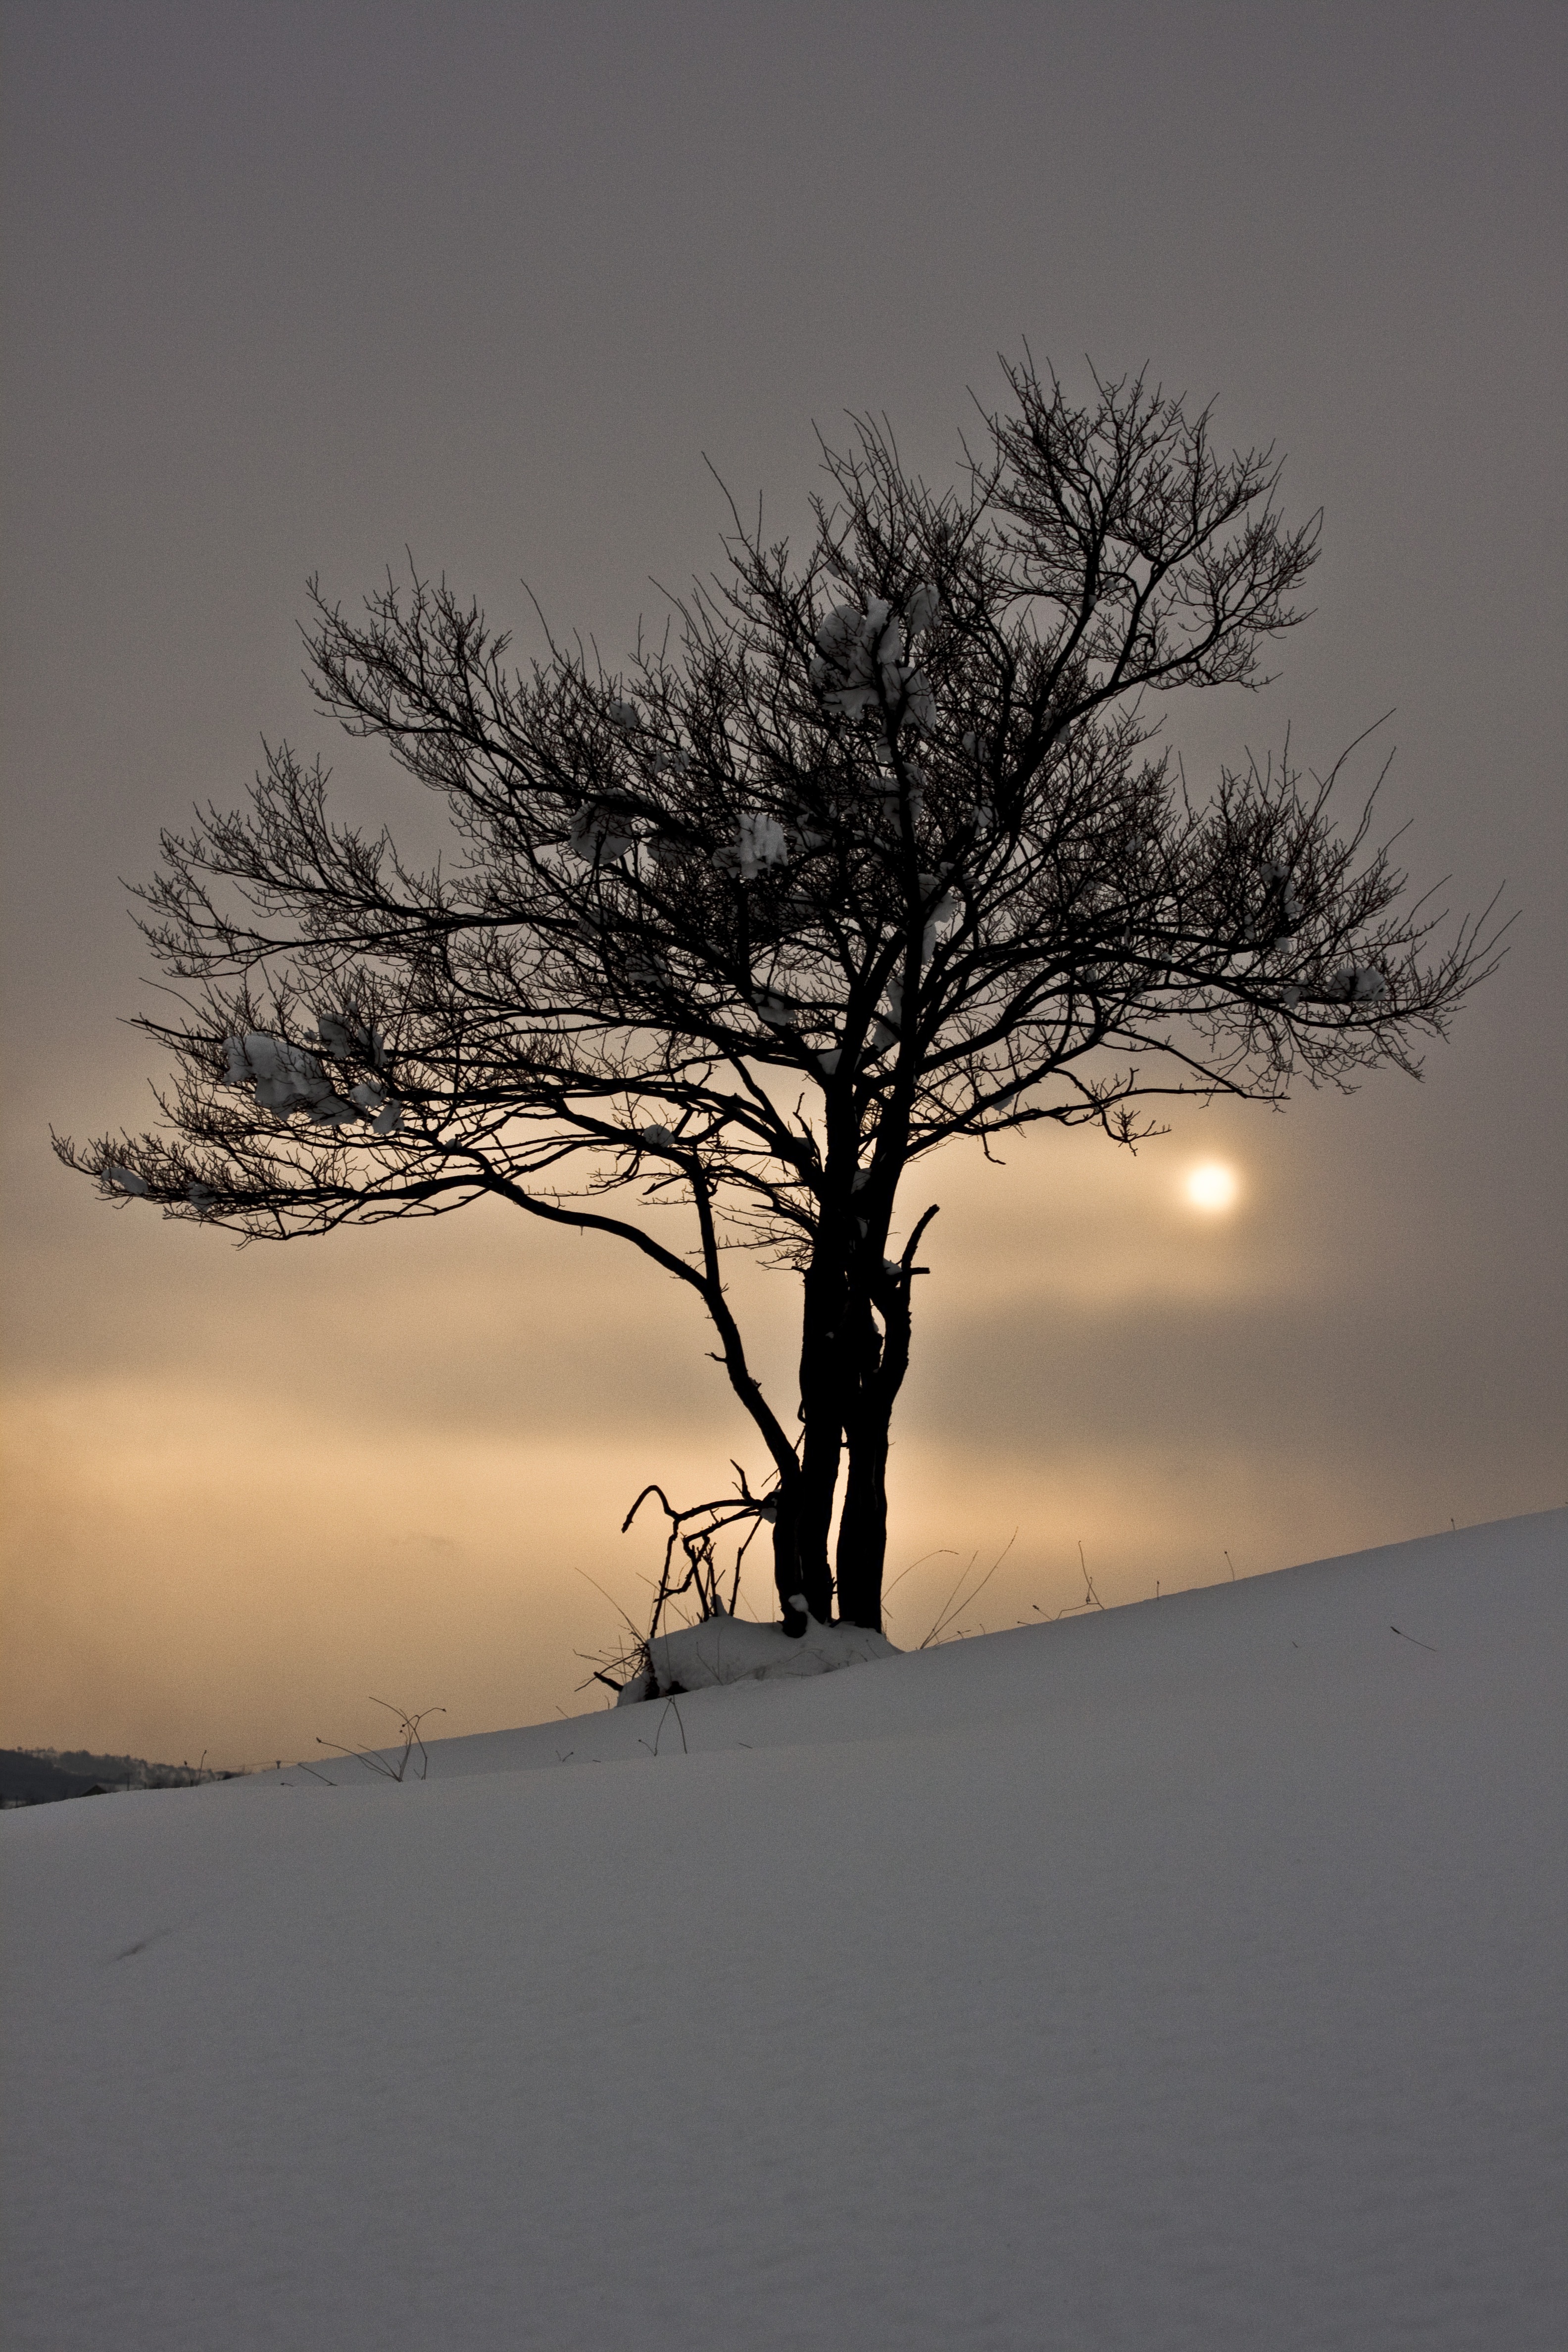
tree, nature, branch, snow, winter, plant, sunrise, sunset, morning, dawn, dusk, evening, weather, season, freezing, snow landscape, atmospheric phenomenon, woody plant